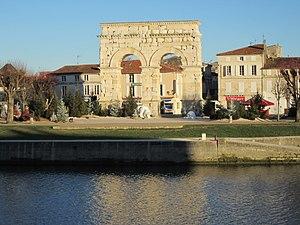
Arc de Germanicus, Saintes This building is indexed in the Base Mérimée, a database of architectural heritage maintained by the French Ministry of Culture,